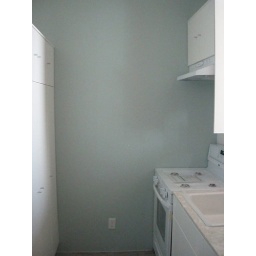
accent wall in kitchen